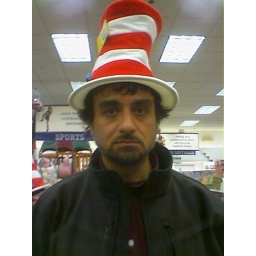
cat in a hat